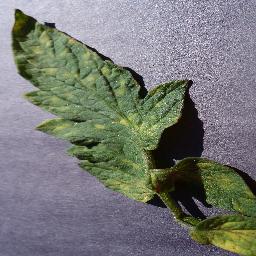
Label: Tomato___Leaf_Mold